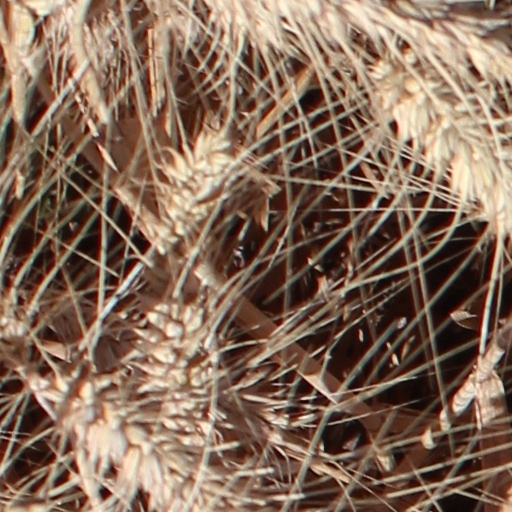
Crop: wheat